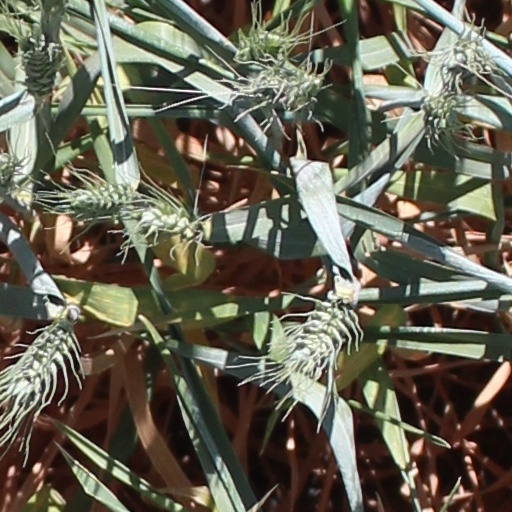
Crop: wheat